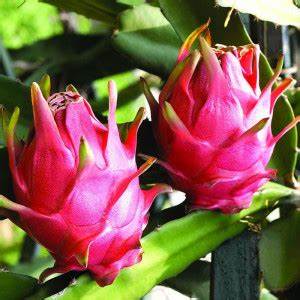
Label: Dragonfruit